King Crimson

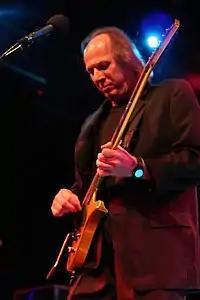
Adrian Belew performing in 2006

King Crimson toured to support both albums, including double bill shows with Tool. The tour was documented on the live album "Heavy ConstruKction" in 2000 and the "Heaven & Earth (1997–2008)" box set in 2019. Led Zeppelin bassist John Paul Jones and his band supported Crimson on some live shows.